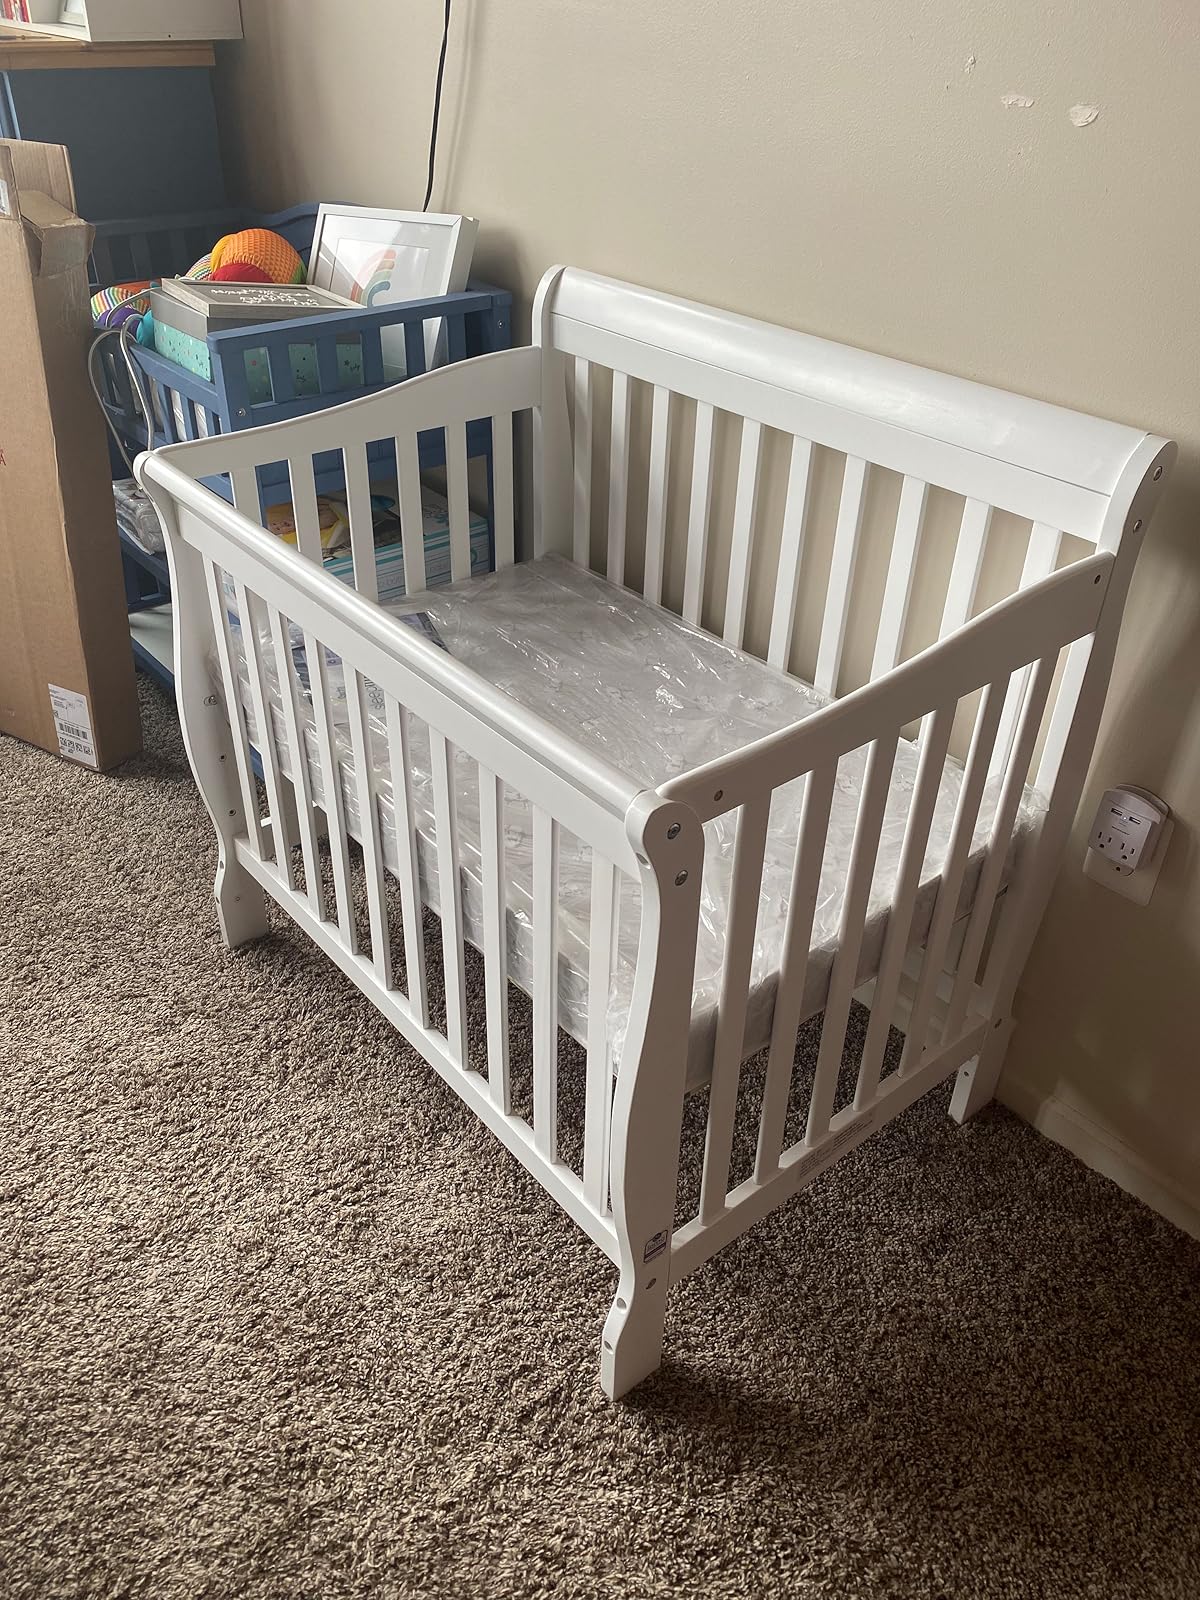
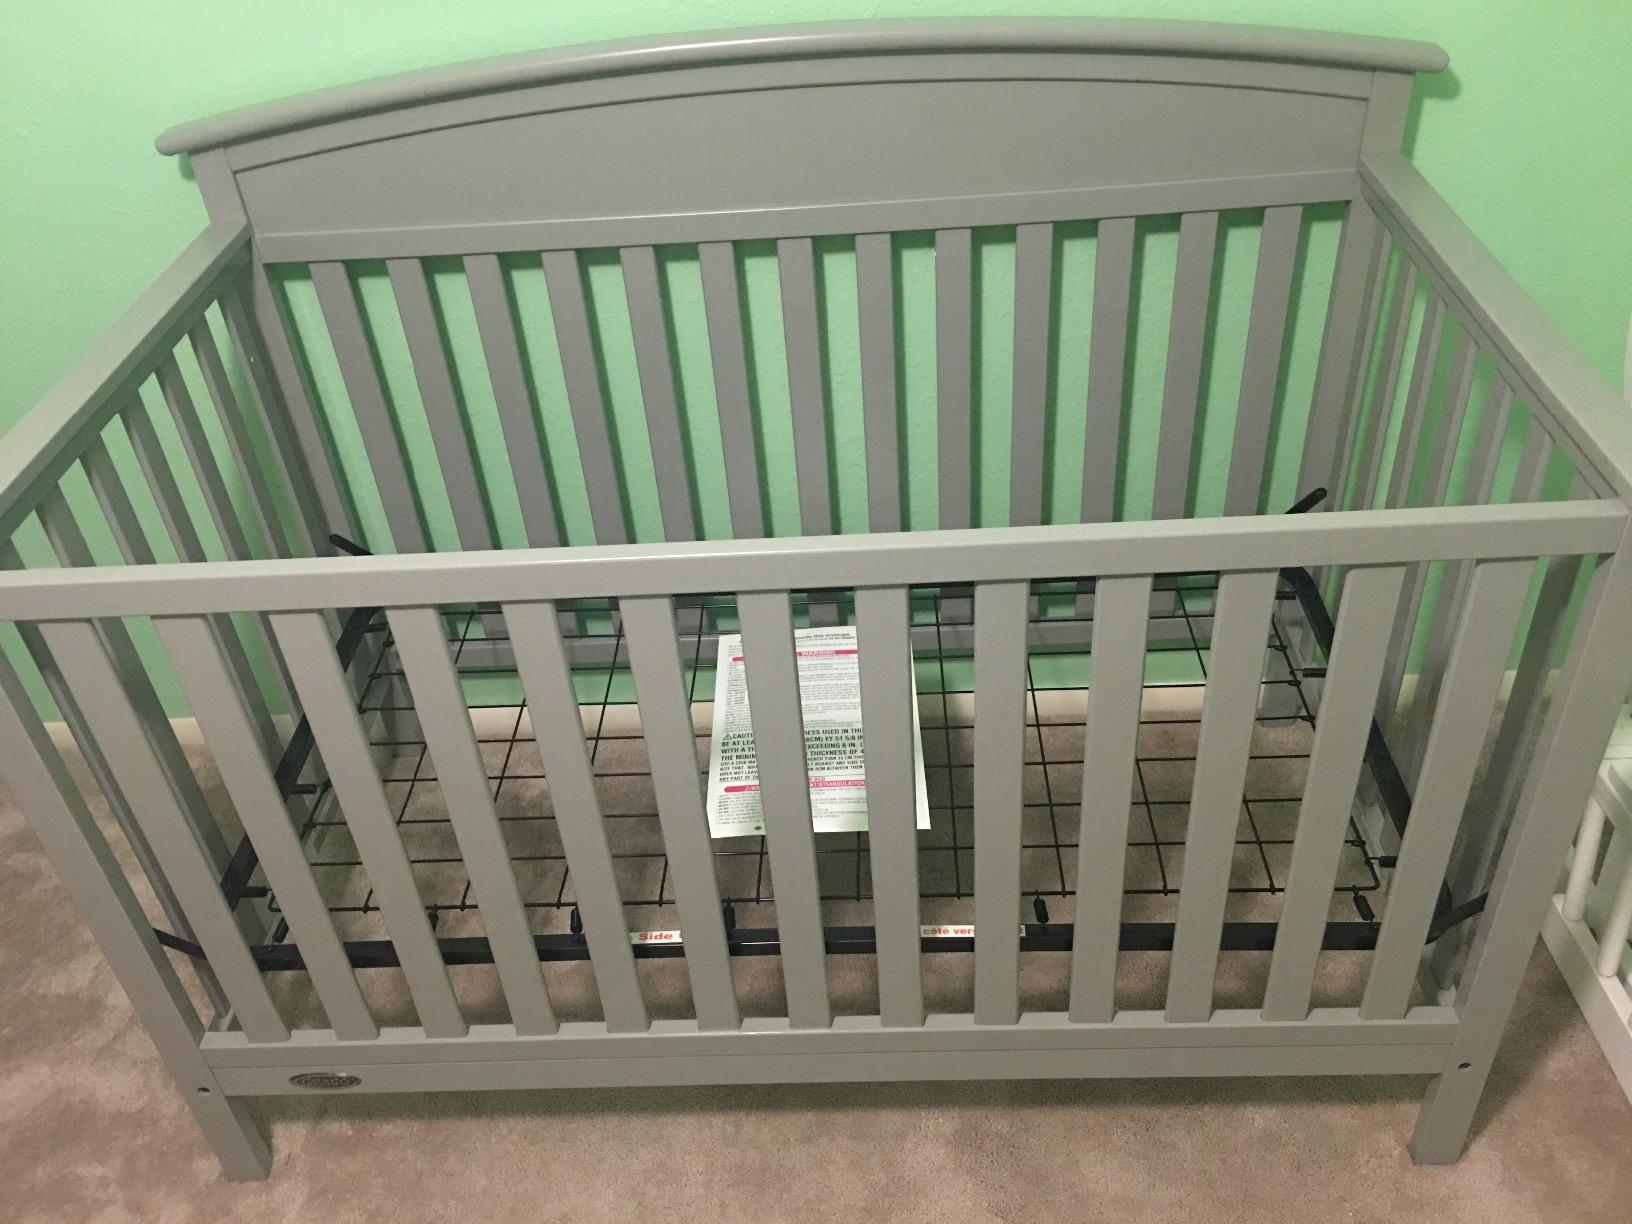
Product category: products_crib
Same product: no